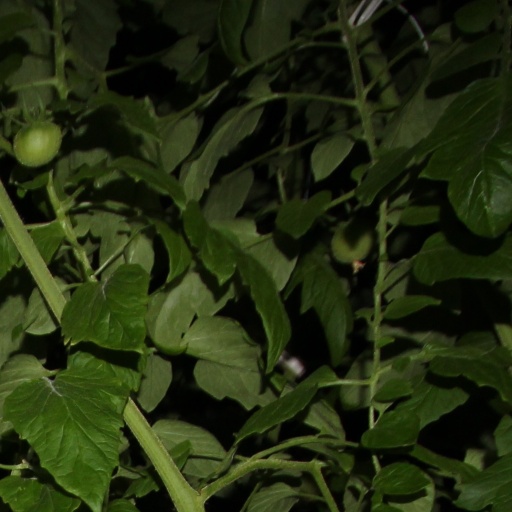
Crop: tomato